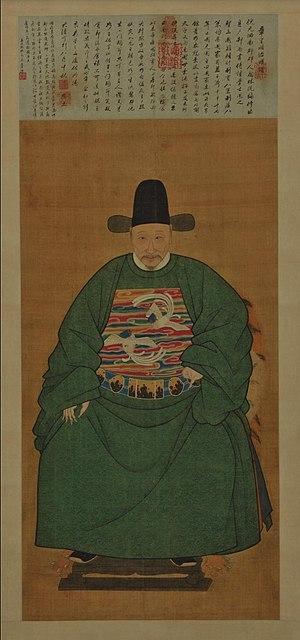
Un Carré mandarin était un large insigne brodé cousu sur le vêtement des mandarins de la Chine impériale. Cet insigne était brodé de représentations d'animaux ou d'oiseaux brillamment colorés indiquant le rang du dignitaire qui le portait.